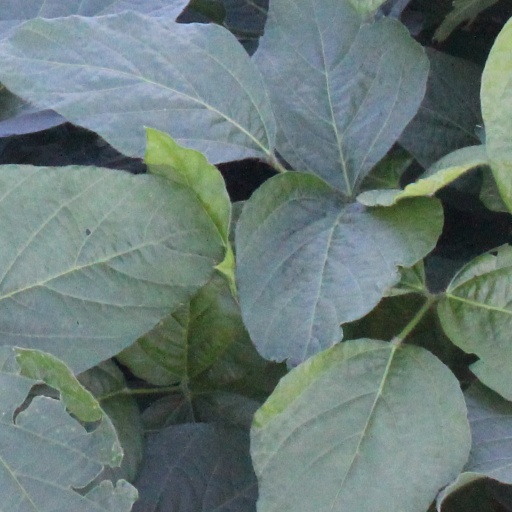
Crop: soybean